Ottoman Serbia

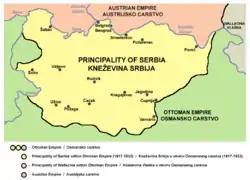
Principality of Serbia after Second Serbian Uprising (1815)

Borders established by the Treaty of Karlowitz in 1699 were stable until the breakout of the new Habsburg-Ottoman war (1716–1718), that ended with the Treaty of Passarowitz in 1718. Habsburg gained the region of lower Syrmia, the Banat of Temeswar, and Belgrade with central Serbian regions, that were organized, from 1718 to 1739, as the Habsburg Kingdom of Serbia (1718–1739). The fall of Habsburg Serbia during the next Habsburg-Ottoman war (1737–1739) was followed by the Second Great Migration of the Serbs from regions that fell under the Ottoman rule, into regions still held by the Habsburg Empire.